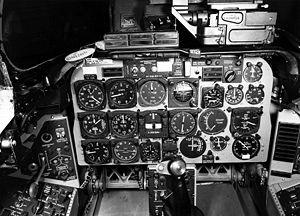
Le North American F-100 Super Sabre fait partie de la première génération de chasseurs supersoniques américains connue sous le nom de Century Series Fighters, au même titre que son équivalent soviétique le Mikoyan-Gourevitch MiG-19 Farmer. Cet avion était surnommé Hun par ses pilotes qui l'appréciaient beaucoup. Construit à plus de 2 000 exemplaires, le F-100 connut une longue carrière et fut utilisé jusqu'en 1982 par la Turquie.